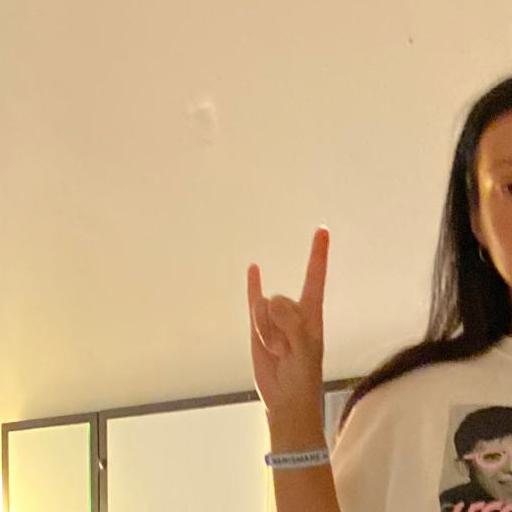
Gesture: rock